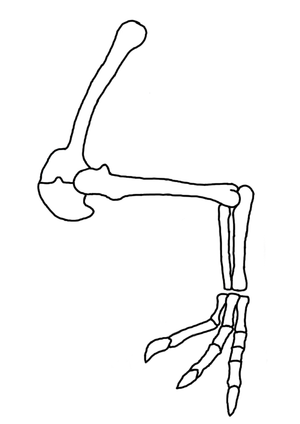
Deinocheirus est un genre éteint de dinosaures ornithomimosaures géants de la famille des deinocheiridés. Il a été découvert dans la formation géologique de Nemegt en Mongolie. Il a vécu au Maastrichtien inférieur, il y a environ entre 71 et 69 Ma.